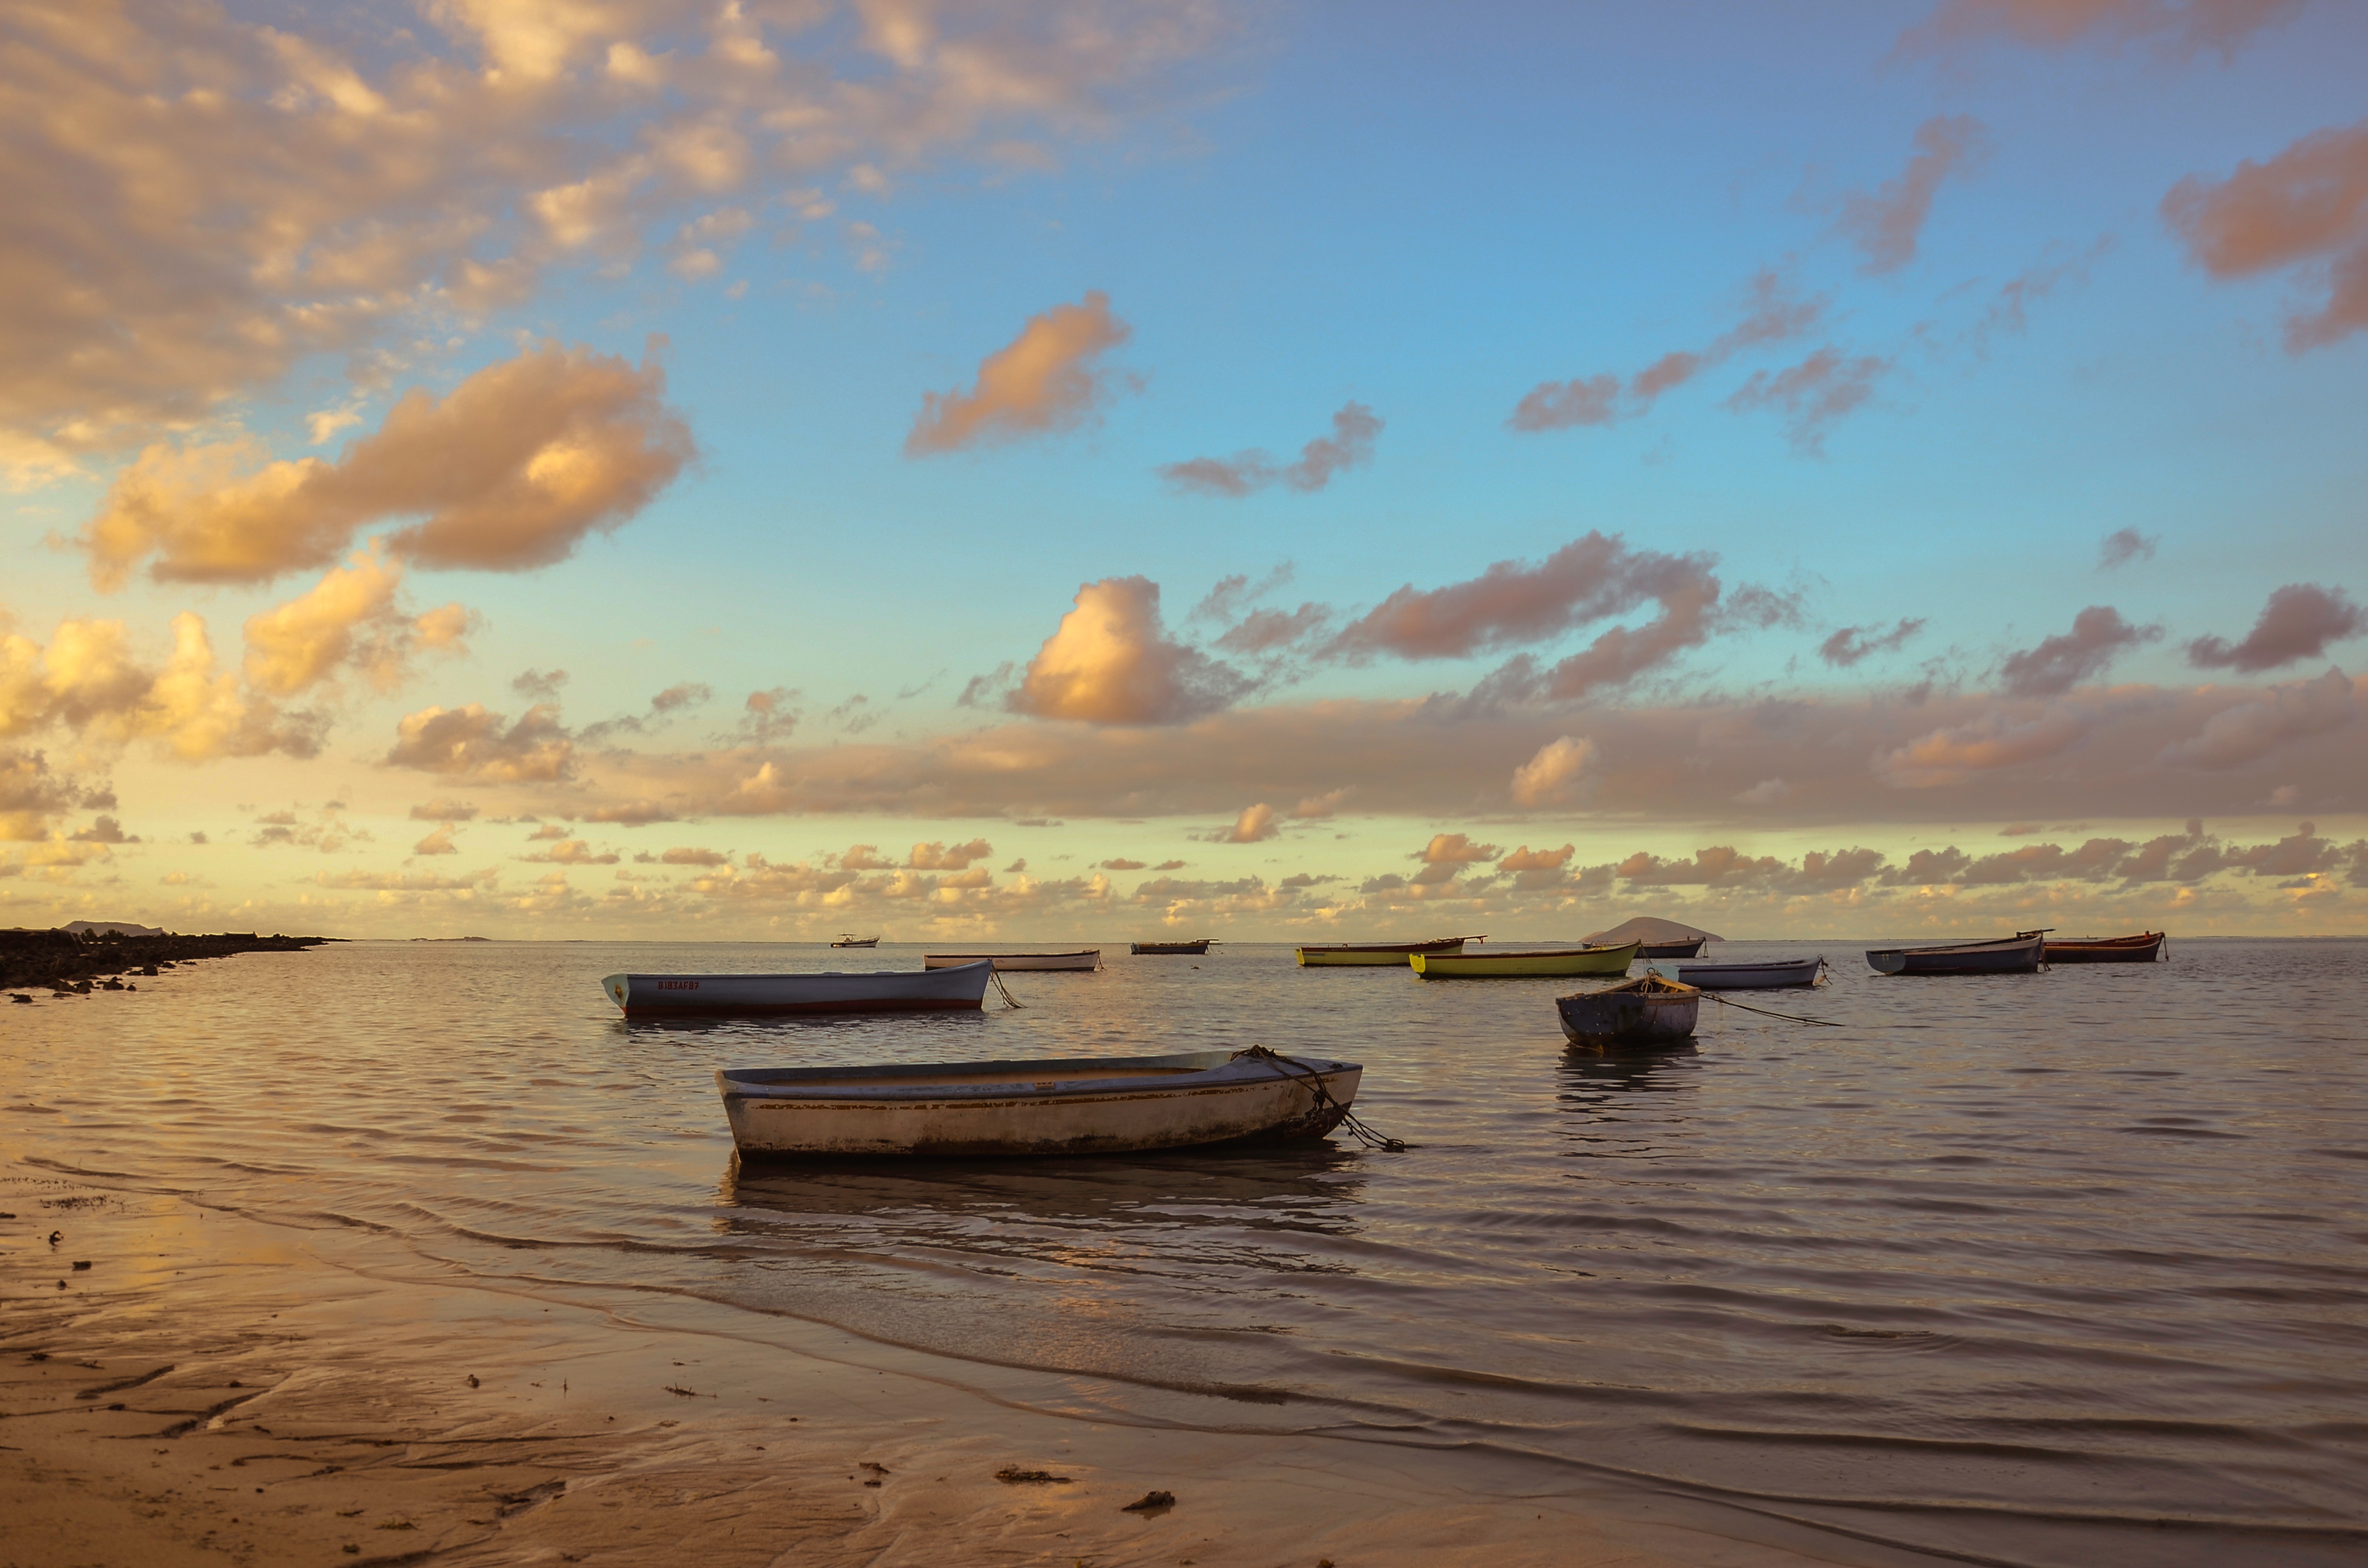
beach, sea, coast, sand, ocean, horizon, cloud, sky, sunrise, sunset, sunlight, morning, shore, wave, dawn, dusk, evening, reflection, vehicle, bay, body of water, wind wave